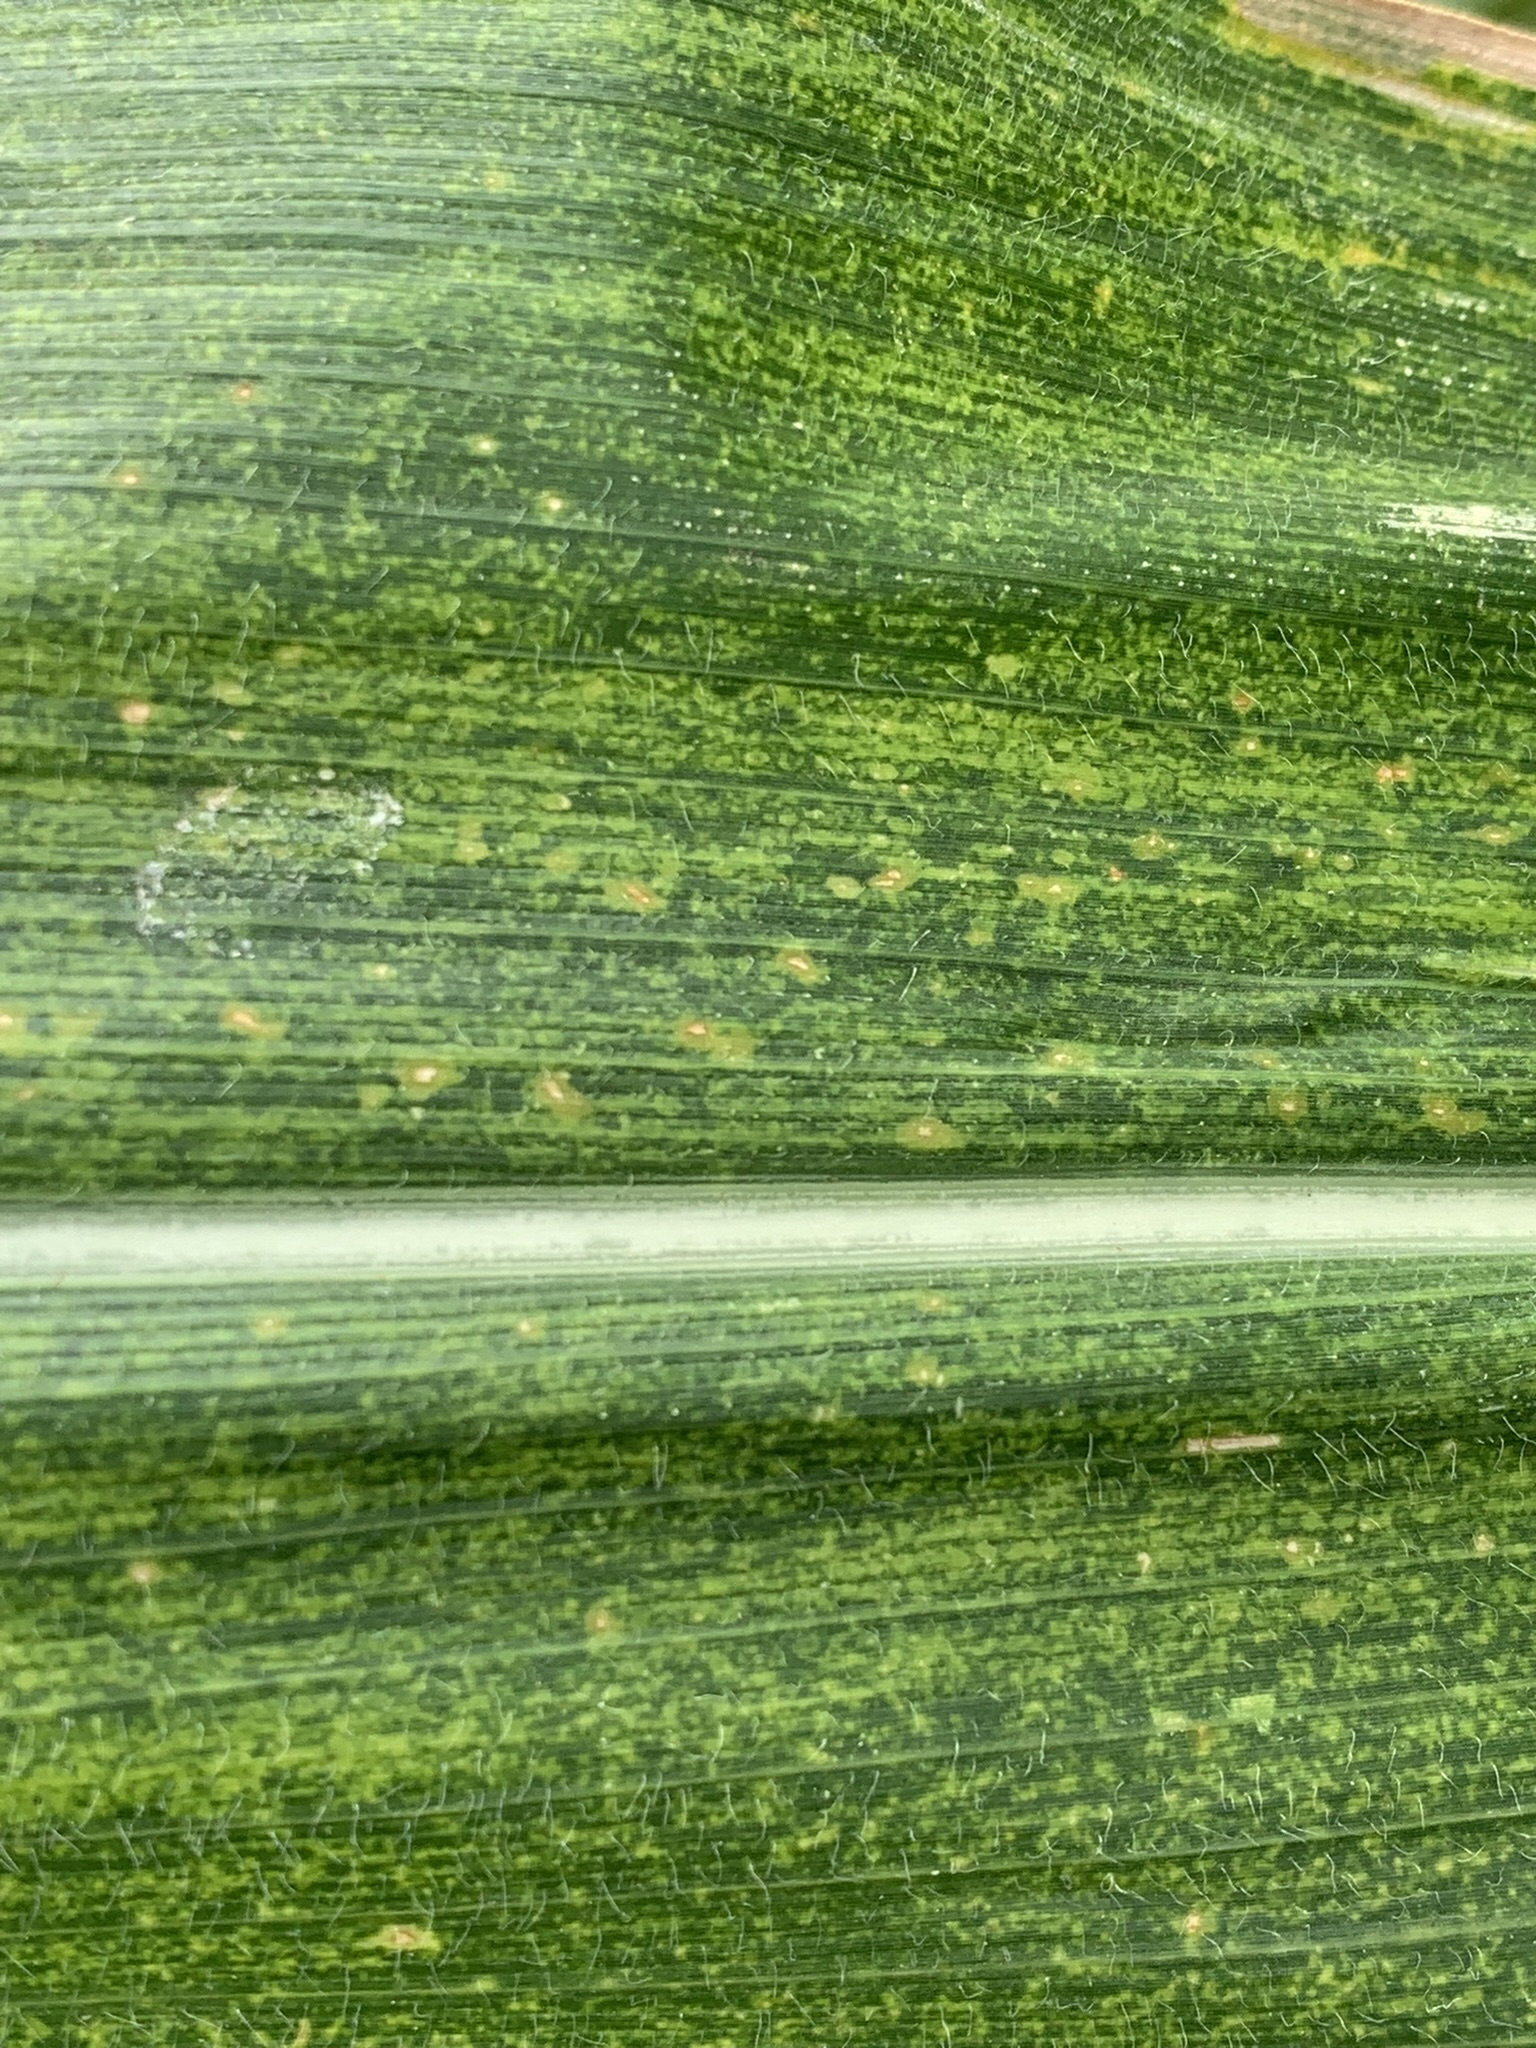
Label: MLN